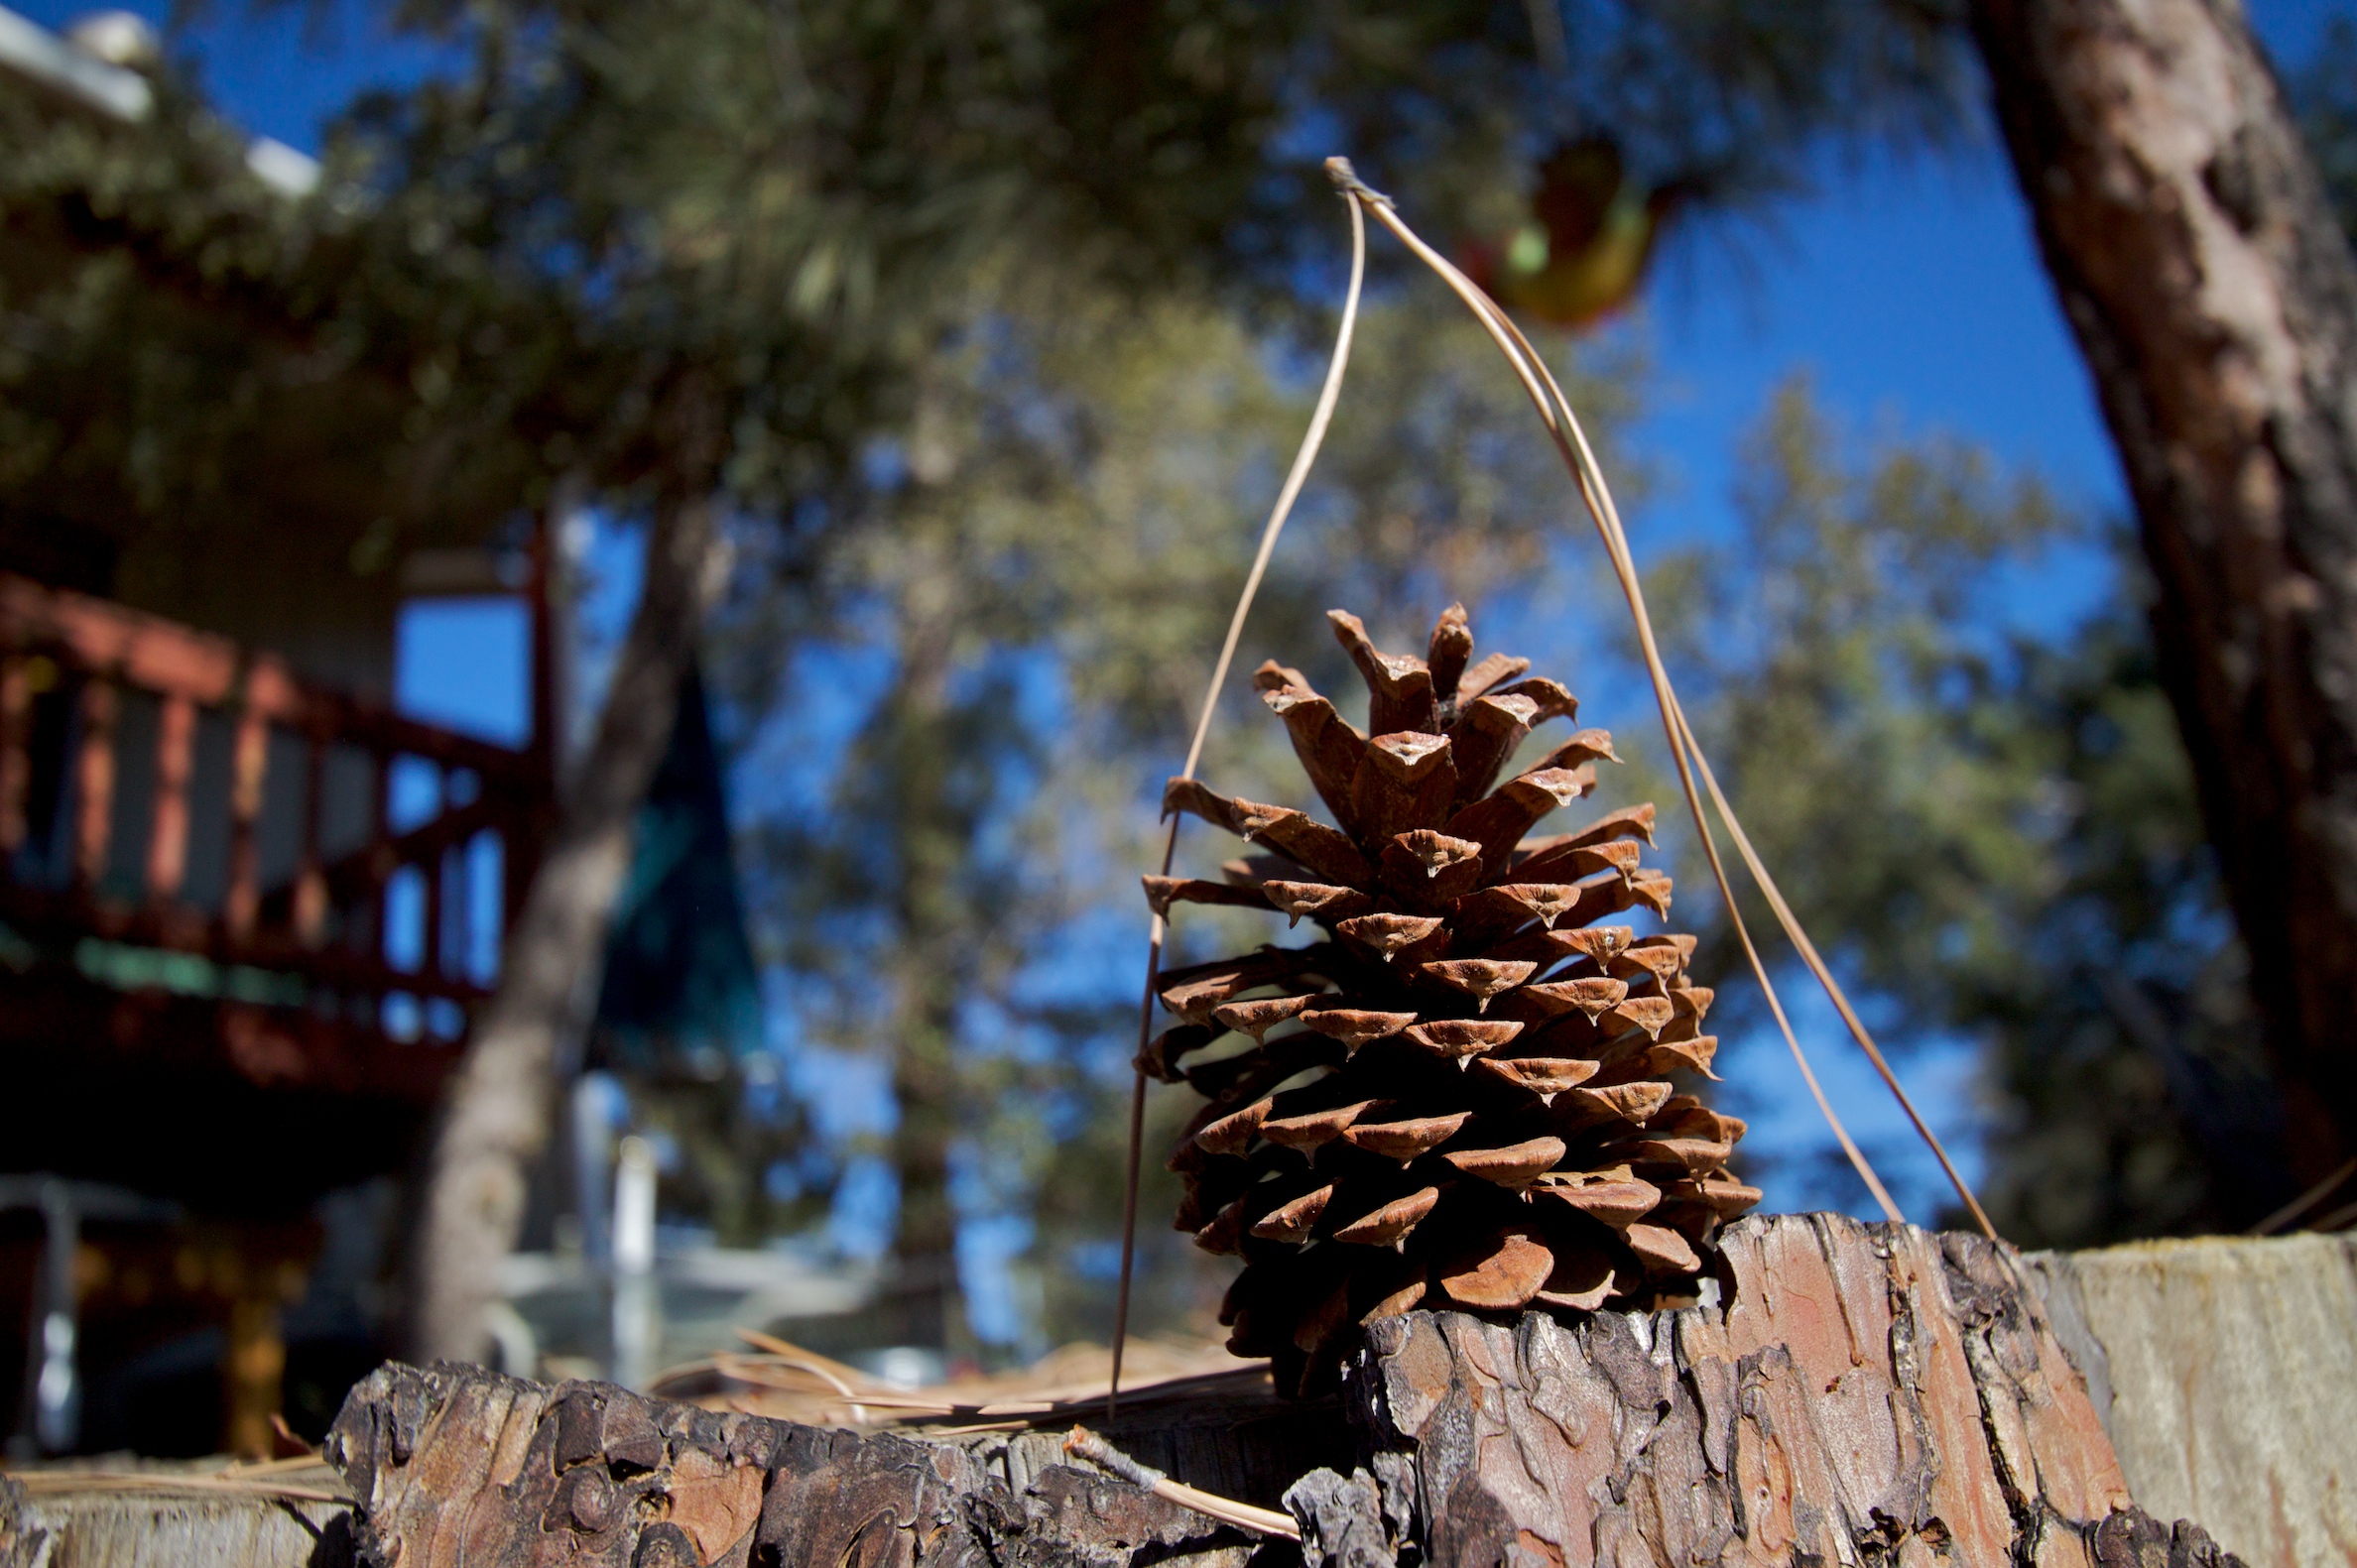
tree, nature, forest, branch, plant, wood, sunlight, leaf, flower, spring, autumn, flora, season, woody plant, arecales